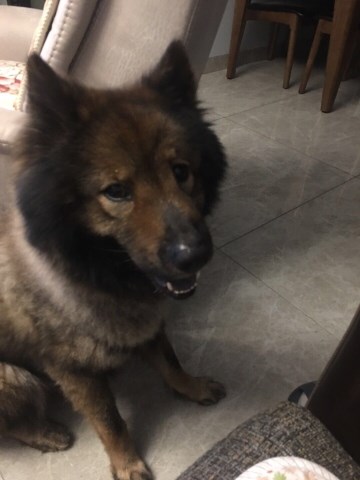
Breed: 2192-n000088-Samoyed